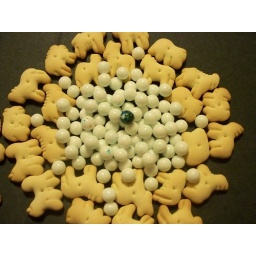
mini jaw breakers surrounded by mini animal crackers with one very colorful jaw breaker...... supposed to be isolation